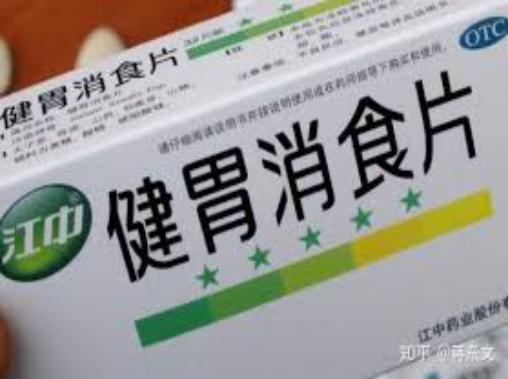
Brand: jiang zhong
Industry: Medical